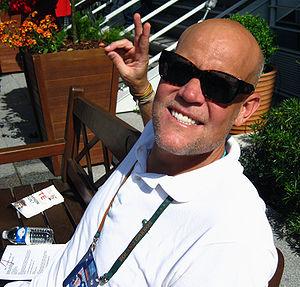
Murphy Jensen, né le 30 octobre 1968 à Ludington au Michigan, est un ancien joueur de tennis américain.